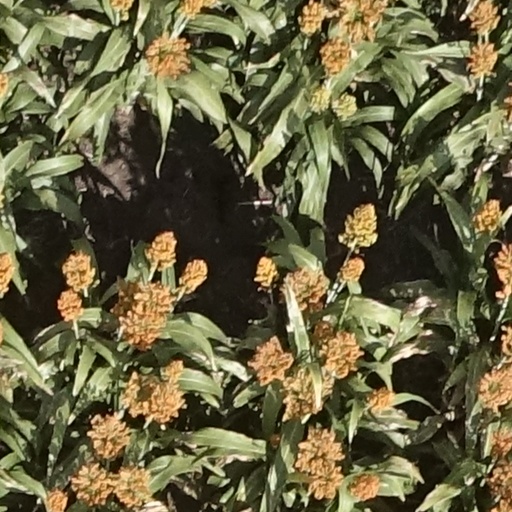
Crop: sorghum